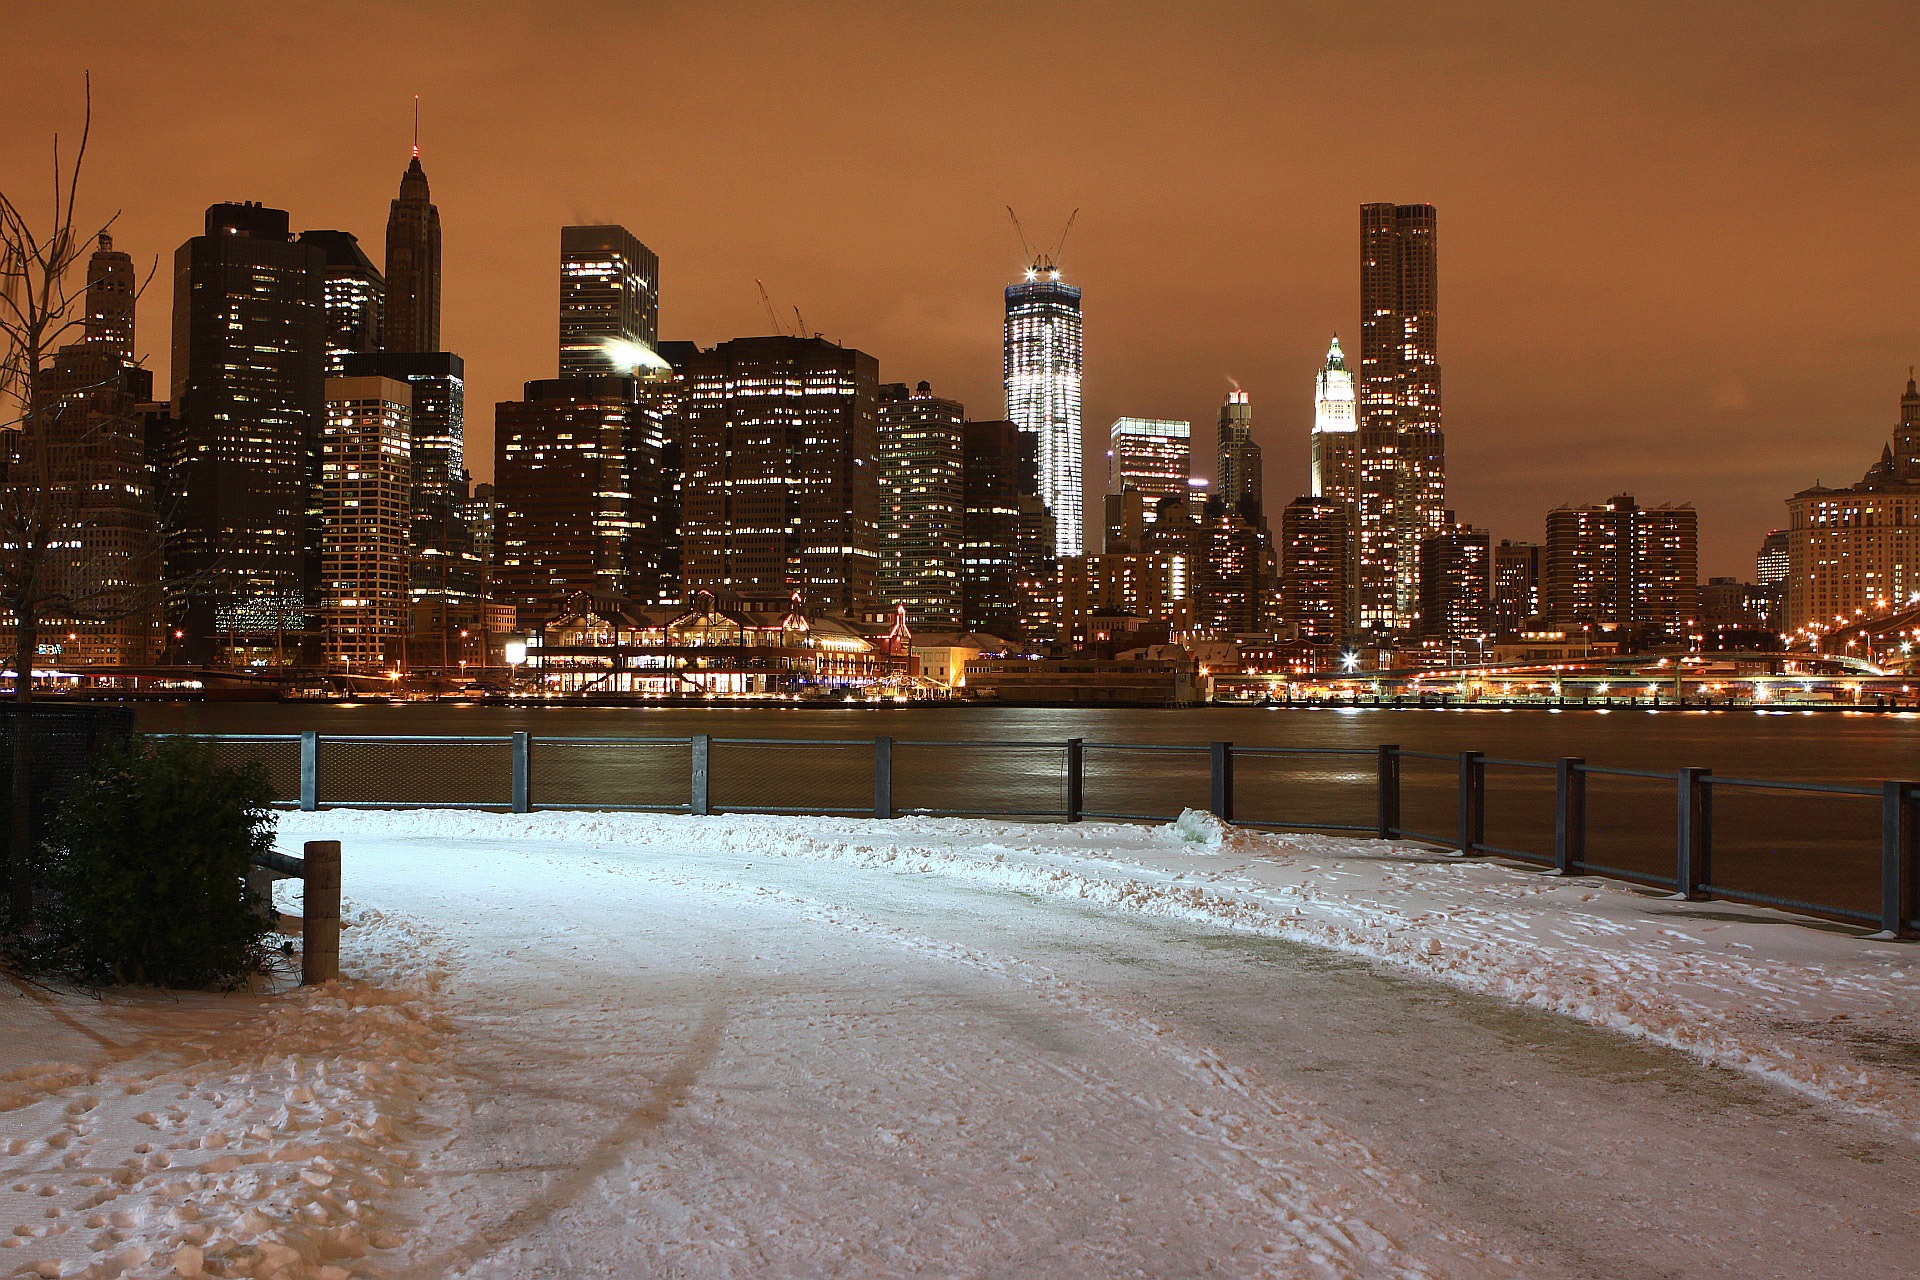
snow, winter, architecture, skyline, night, building, city, skyscraper, urban, new york, river, manhattan, new york city, cityscape, downtown, dusk, evening, reflection, tower, weather, landmark, wall street, lights, buildings, metropolis, urban area, geographical feature, human settlement, metropolitan area, manhattan island